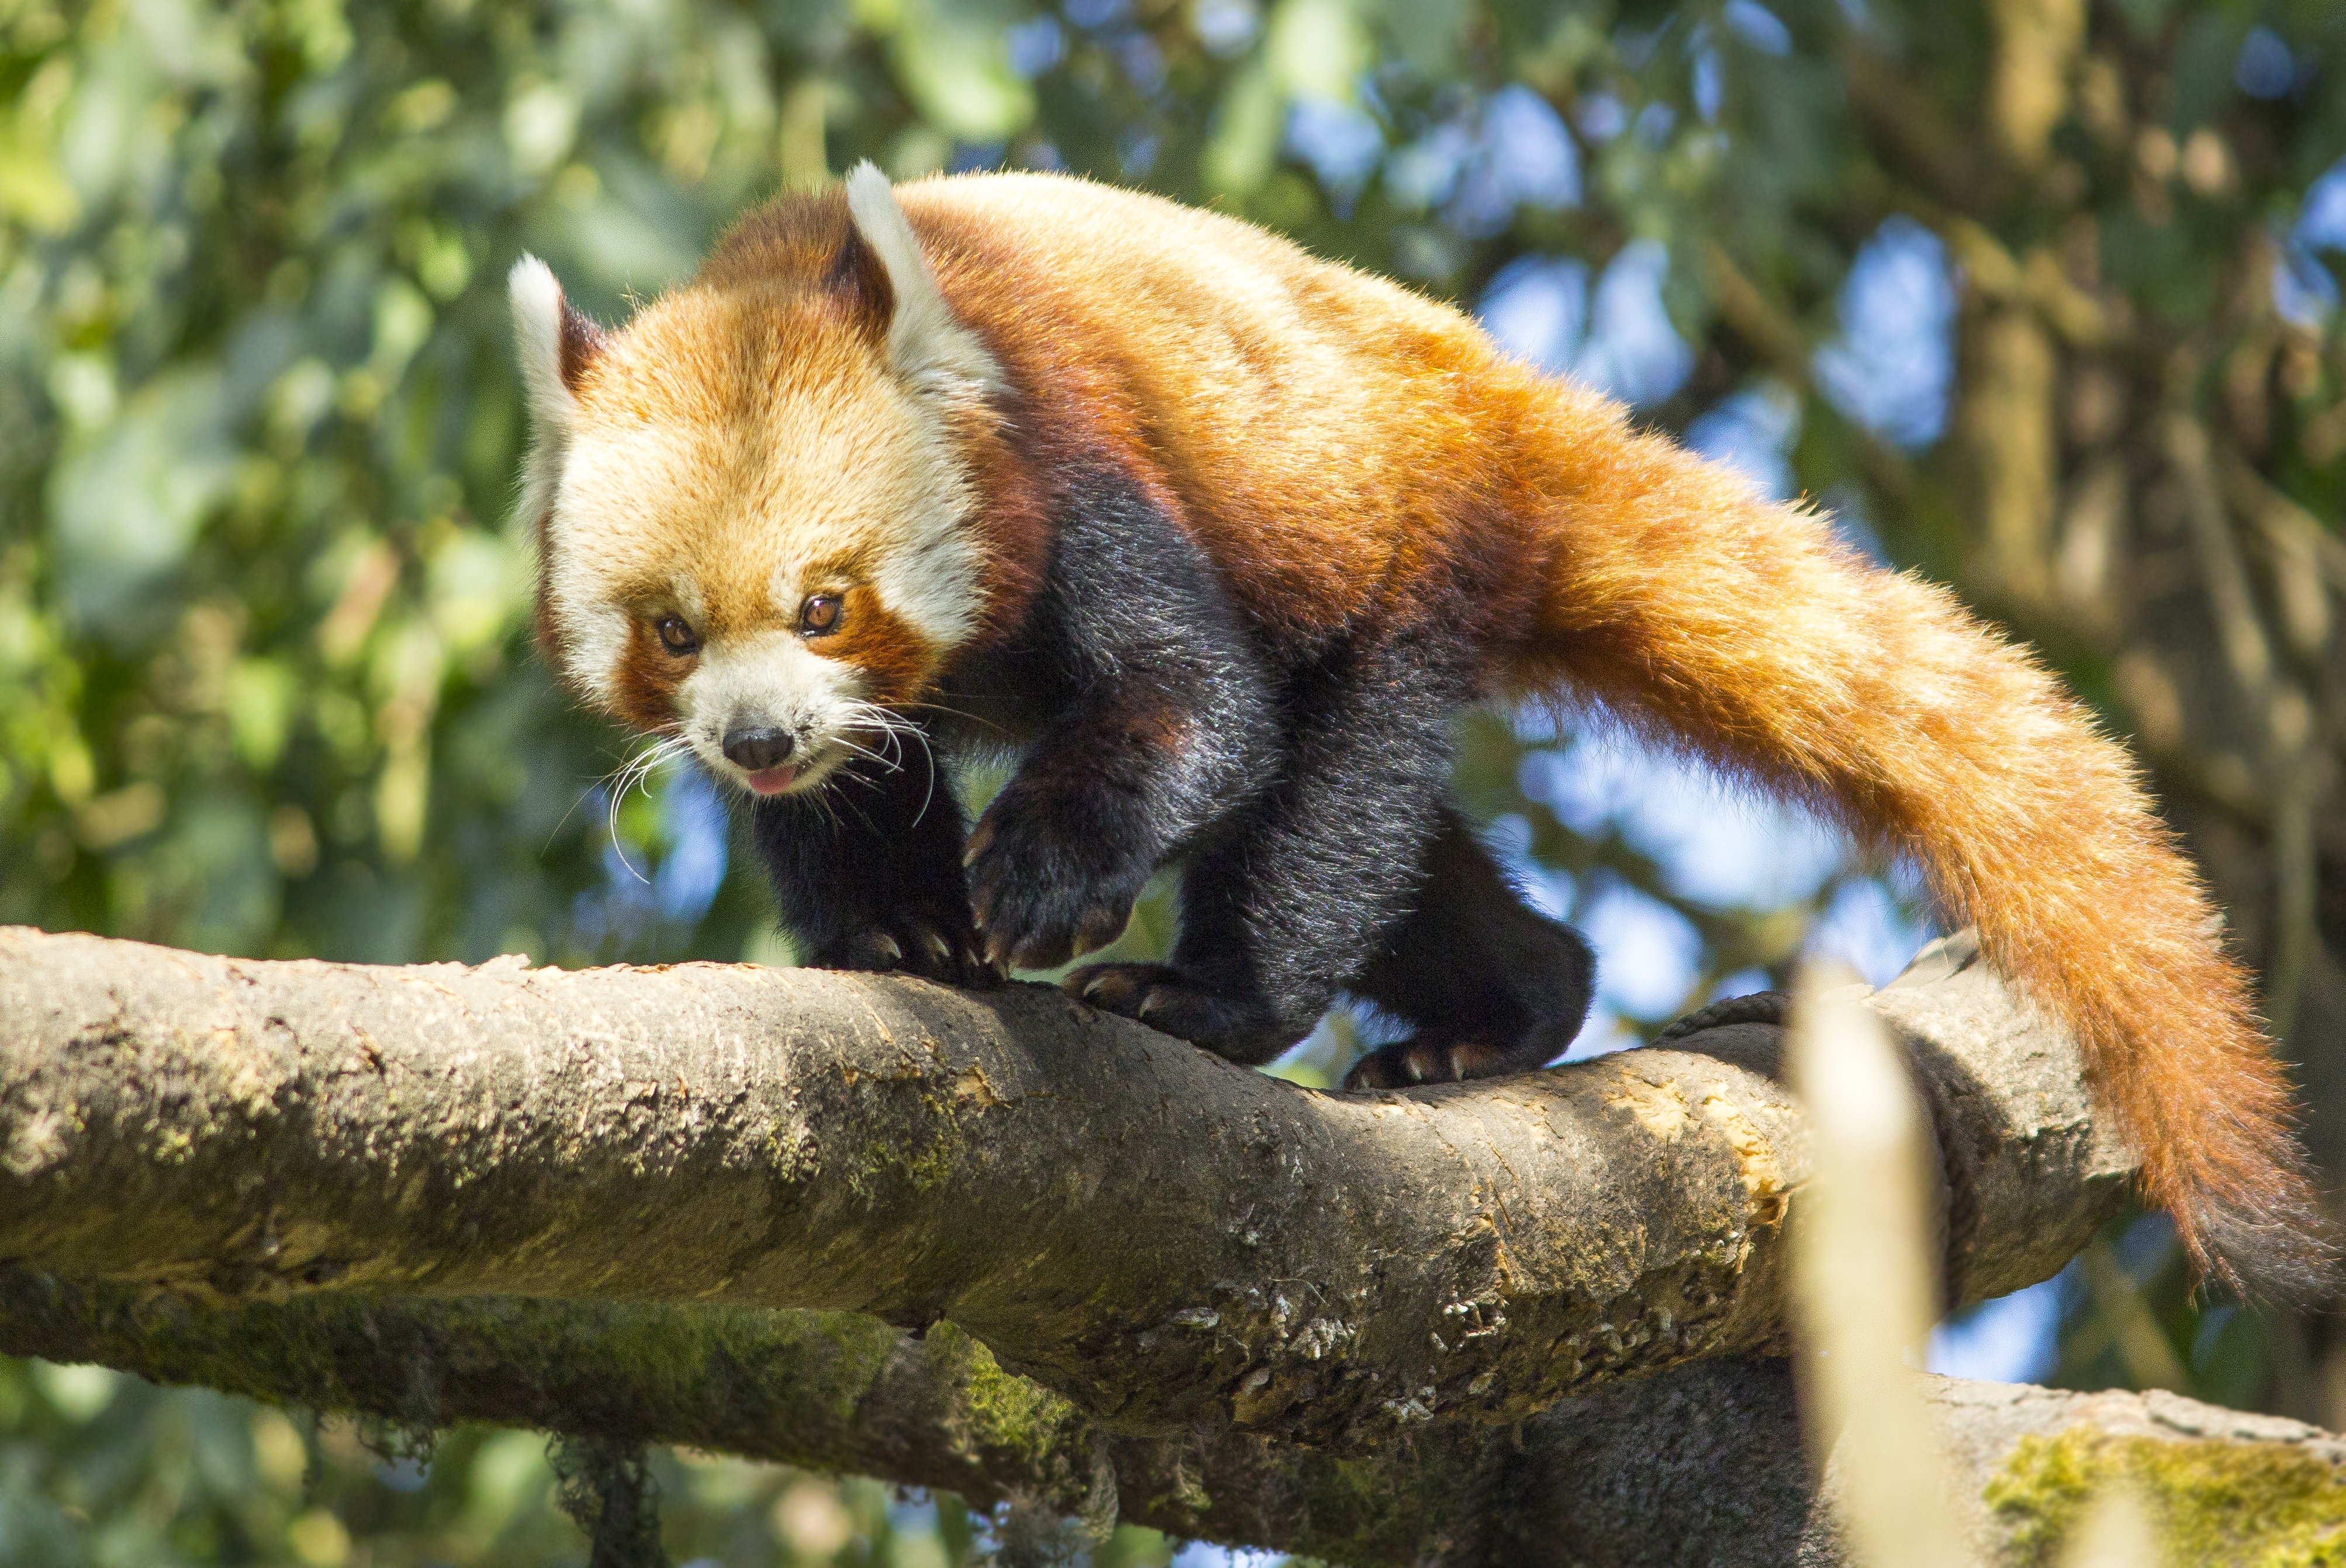
nature, animal, wildlife, wild, zoo, mammal, fauna, red panda, vertebrate